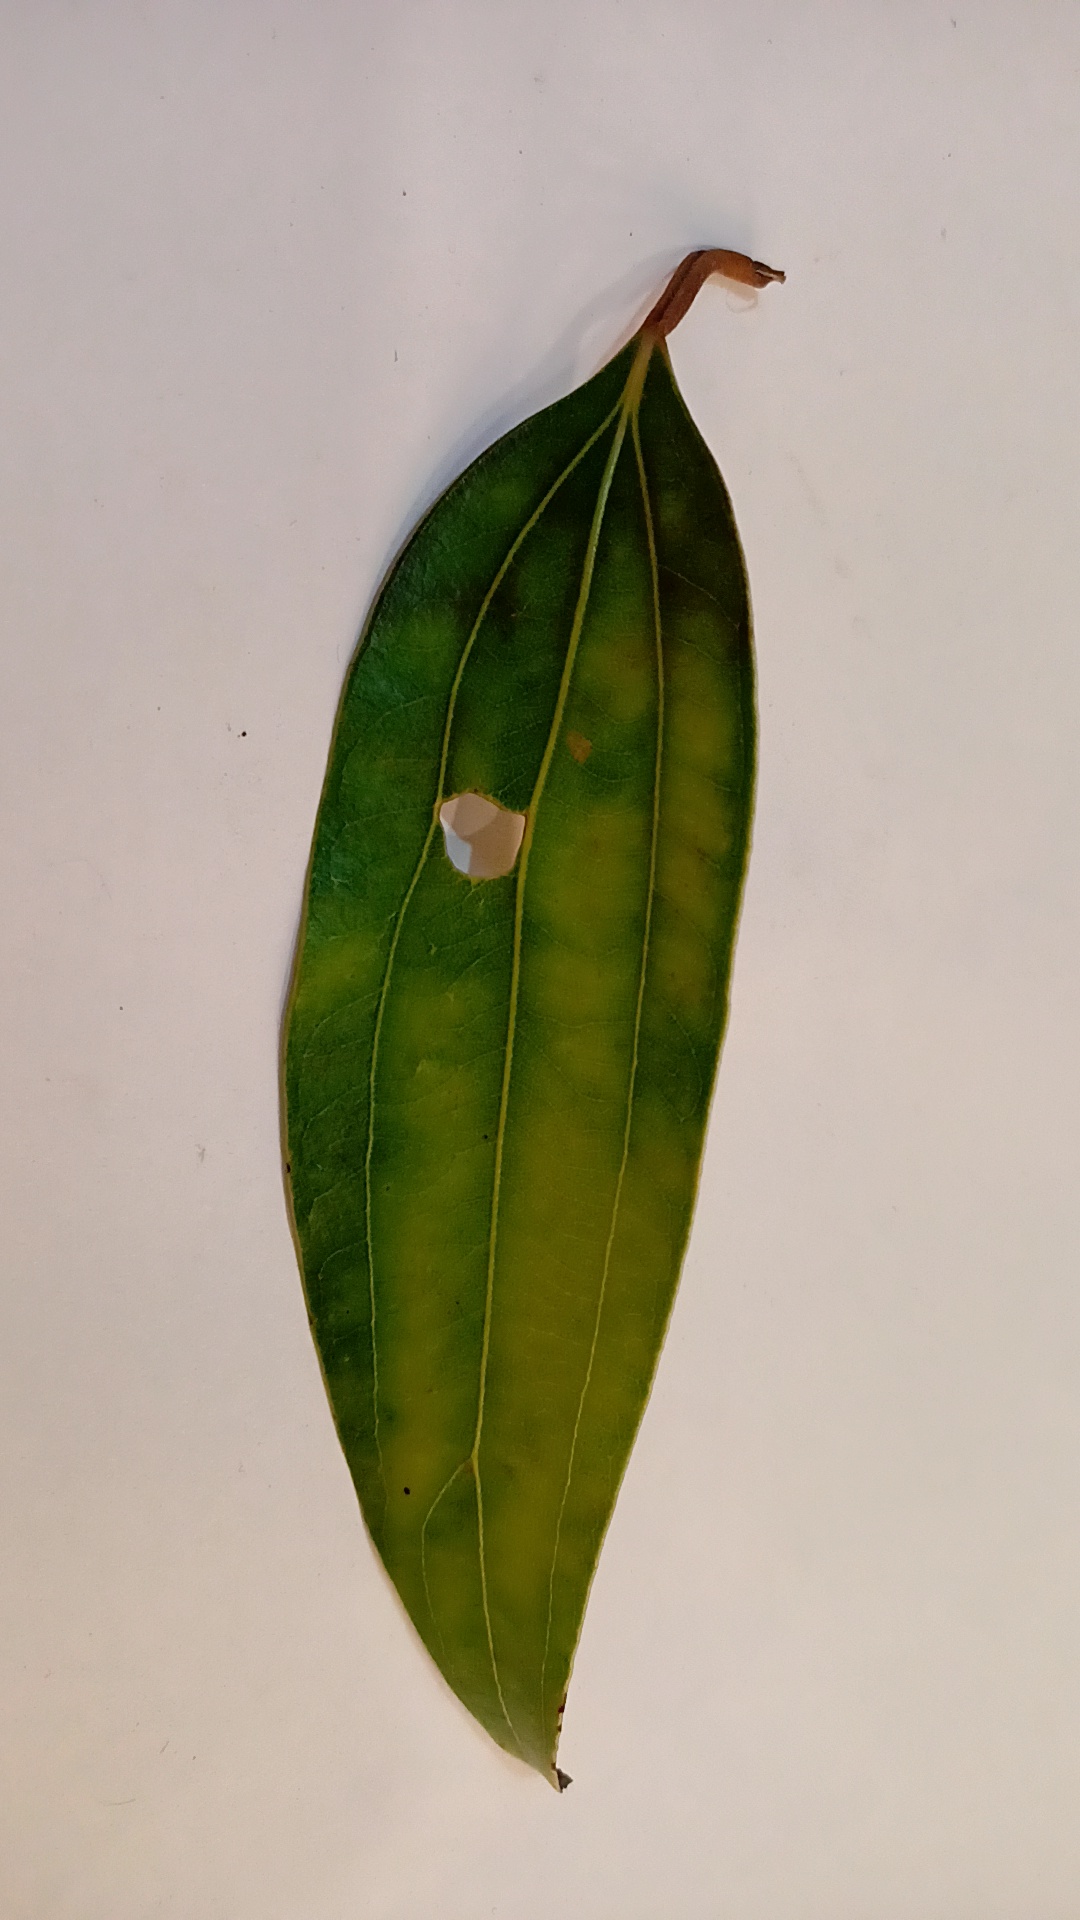
Label: Disease